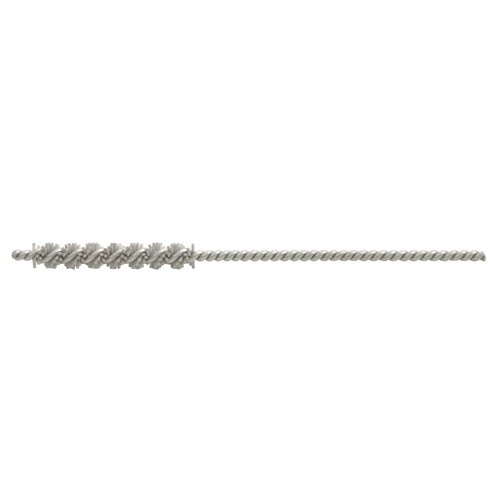
0.047″ x Silicate Silicate - Cross Hole Deburring - Miniature Brush
Item #: MJ73MBC047SILIC Brand: Brush Research Model #: 81AY047SIL Product Specifications Type Miniature Brush Trim Length 3/4″ Diameter 0.047″ Overall Length 3″ Stem Diameter 0.026″ Function Deburring Abrasive Material Silicate Brush Diameter .047″
Brand: ET02 New 2021
Category: Hardware > Tool Accessories > Power Tool Chargers